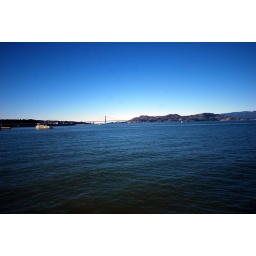
golden gate bridge in the distance